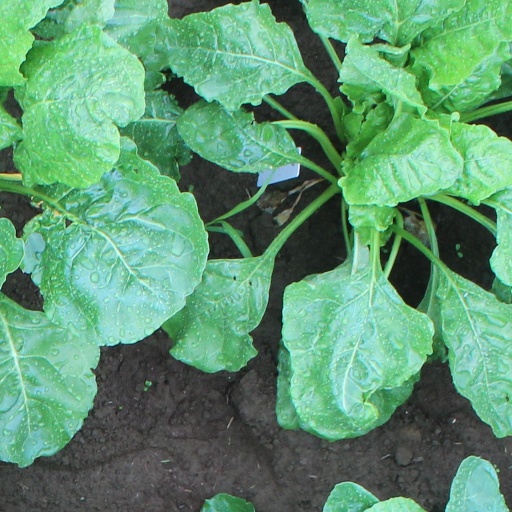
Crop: sugar beet